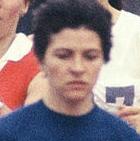
Age: 23